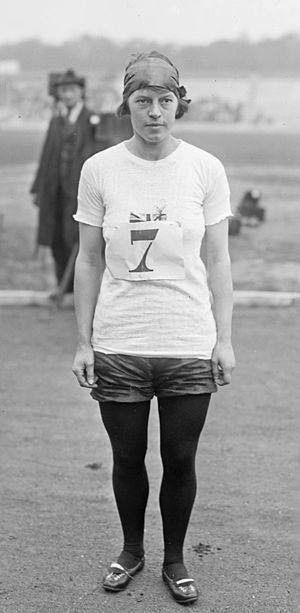
Mary Lines est une athlète britannique, spécialiste des épreuves de sprint et du saut en longueur.